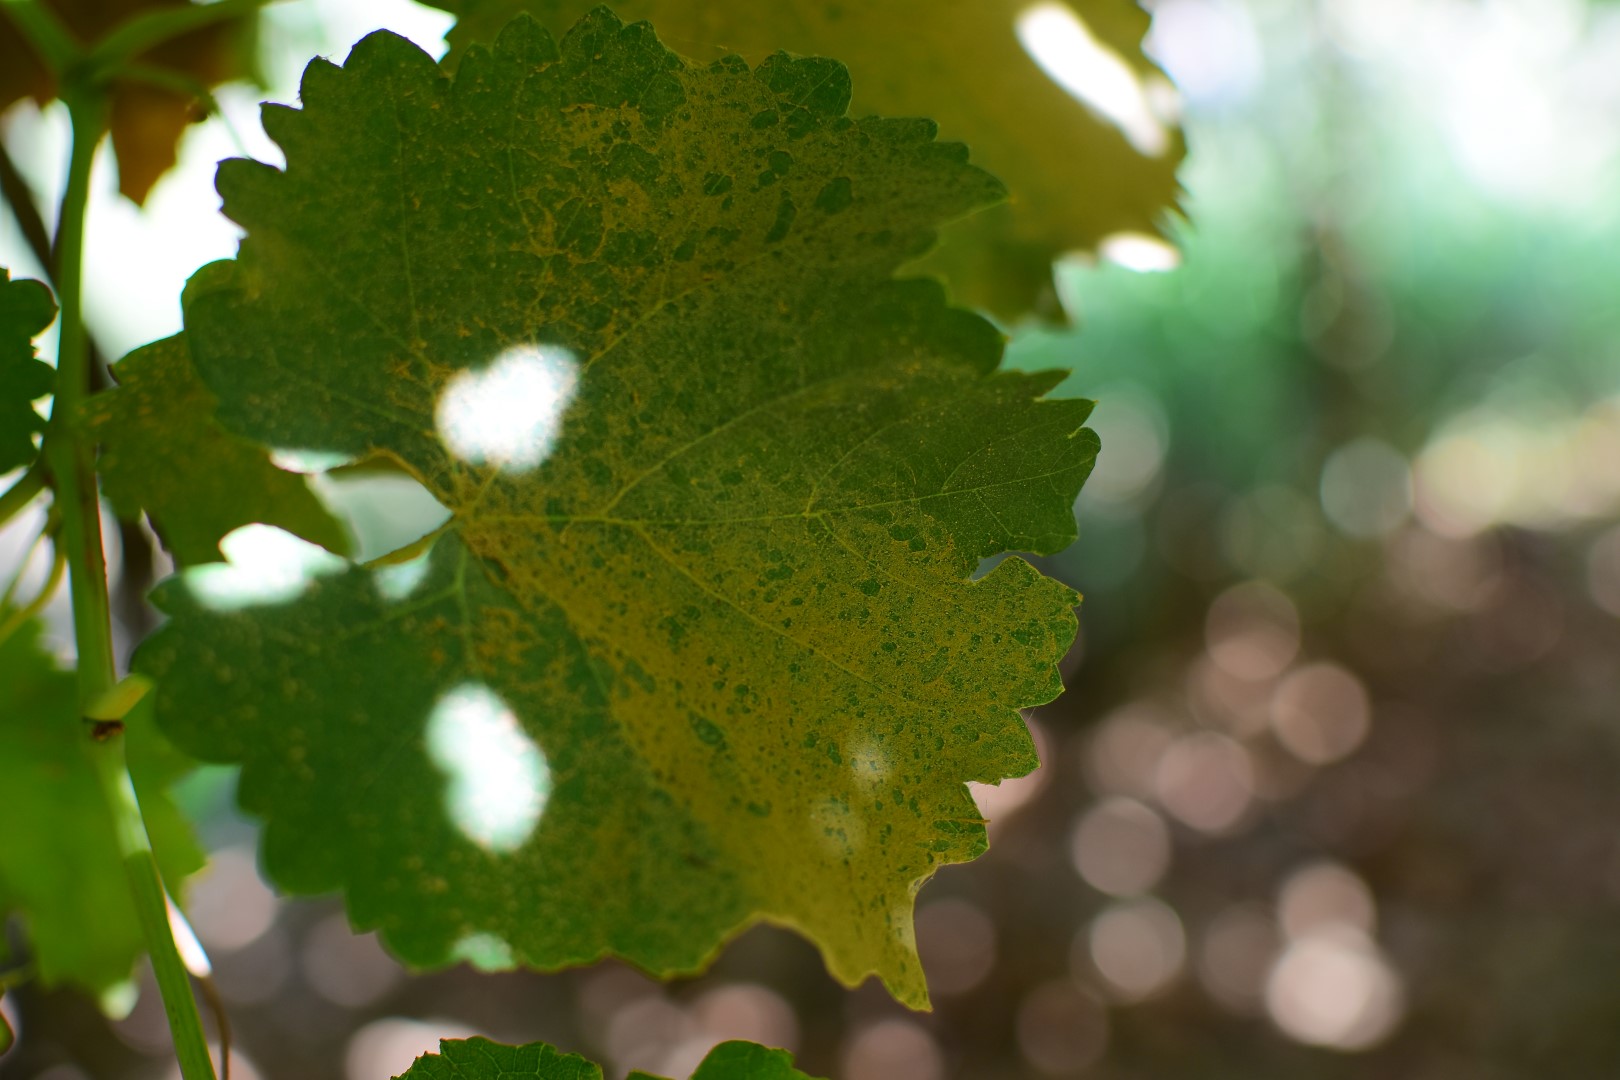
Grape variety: Frinsi